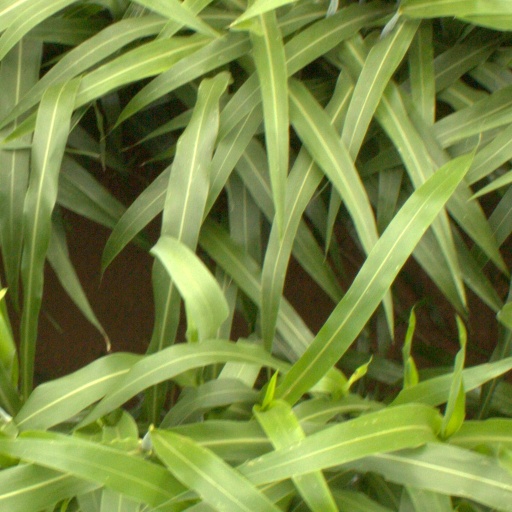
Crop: sorghum